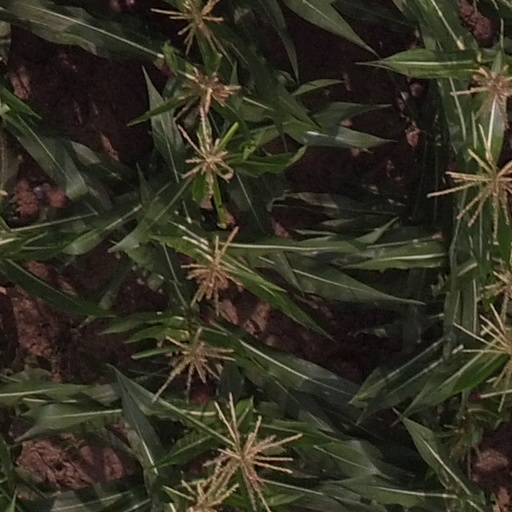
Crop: maize; corn